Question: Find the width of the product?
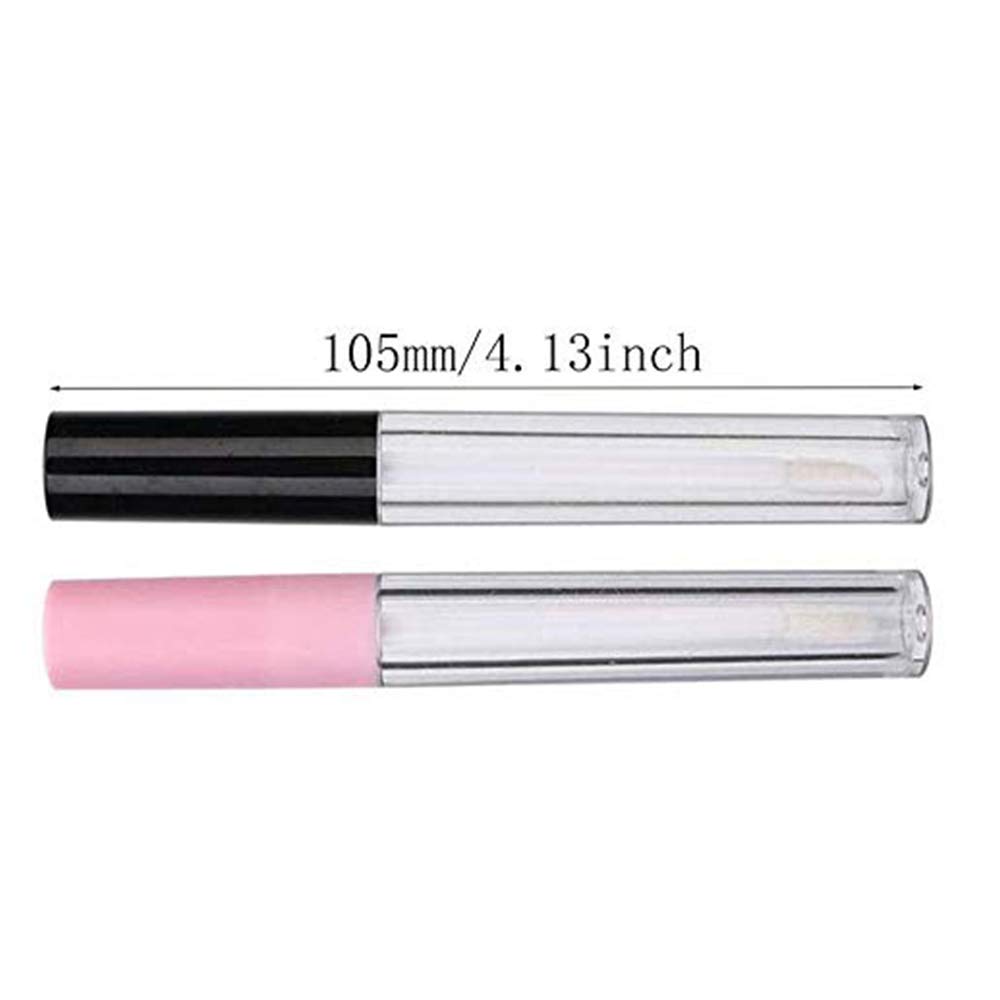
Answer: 105.0 millimetre